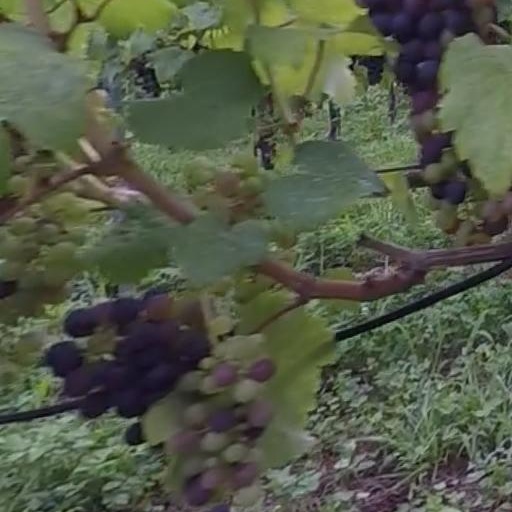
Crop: grape